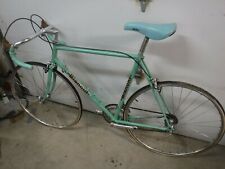
Vehicle type: Bikes